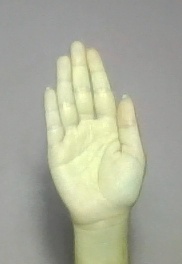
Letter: seen